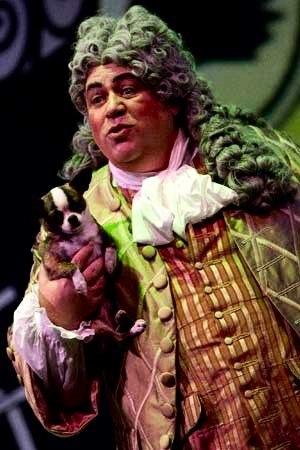
Bruno Praticò, né le 16 mai 1958 à Aoste, est un baryton-basse italien, spécialisé dans les rôles de basse-bouffe, comme Dulcamara ou Mustafà.